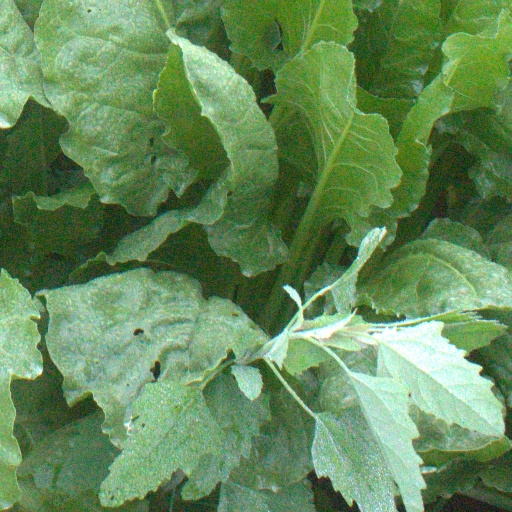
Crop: sugar beet